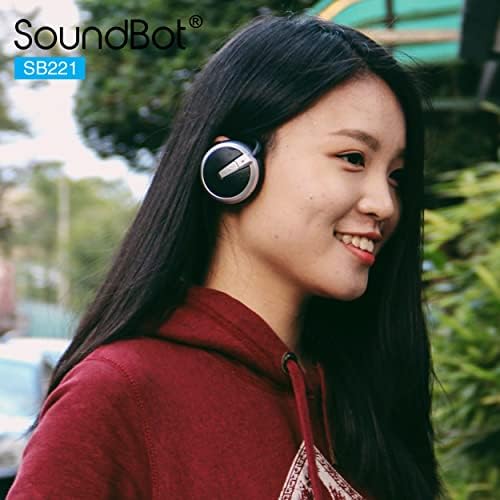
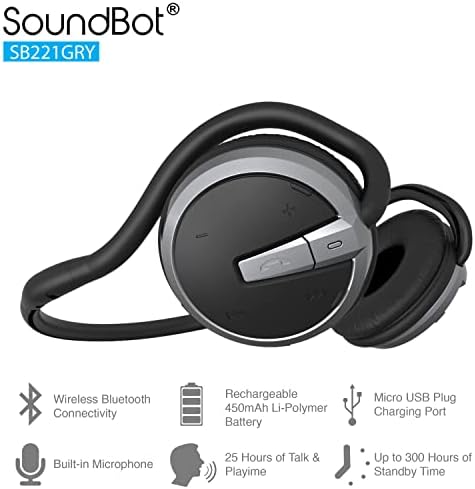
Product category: headphones
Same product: yes